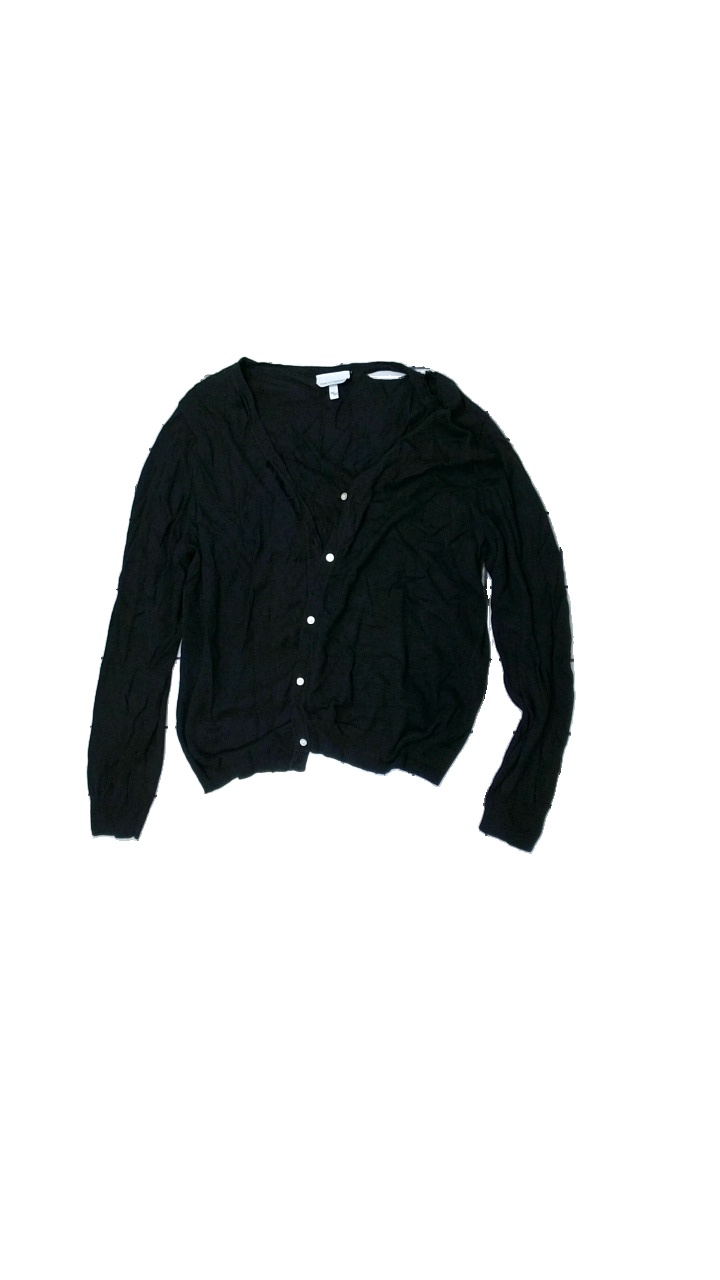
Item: Cardigan (Ladies)
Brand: Kappahl
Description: black cardigan
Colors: Black
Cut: Regular
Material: unknown
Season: All
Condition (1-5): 1
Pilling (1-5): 4
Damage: hole
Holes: Major
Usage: Export
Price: <50